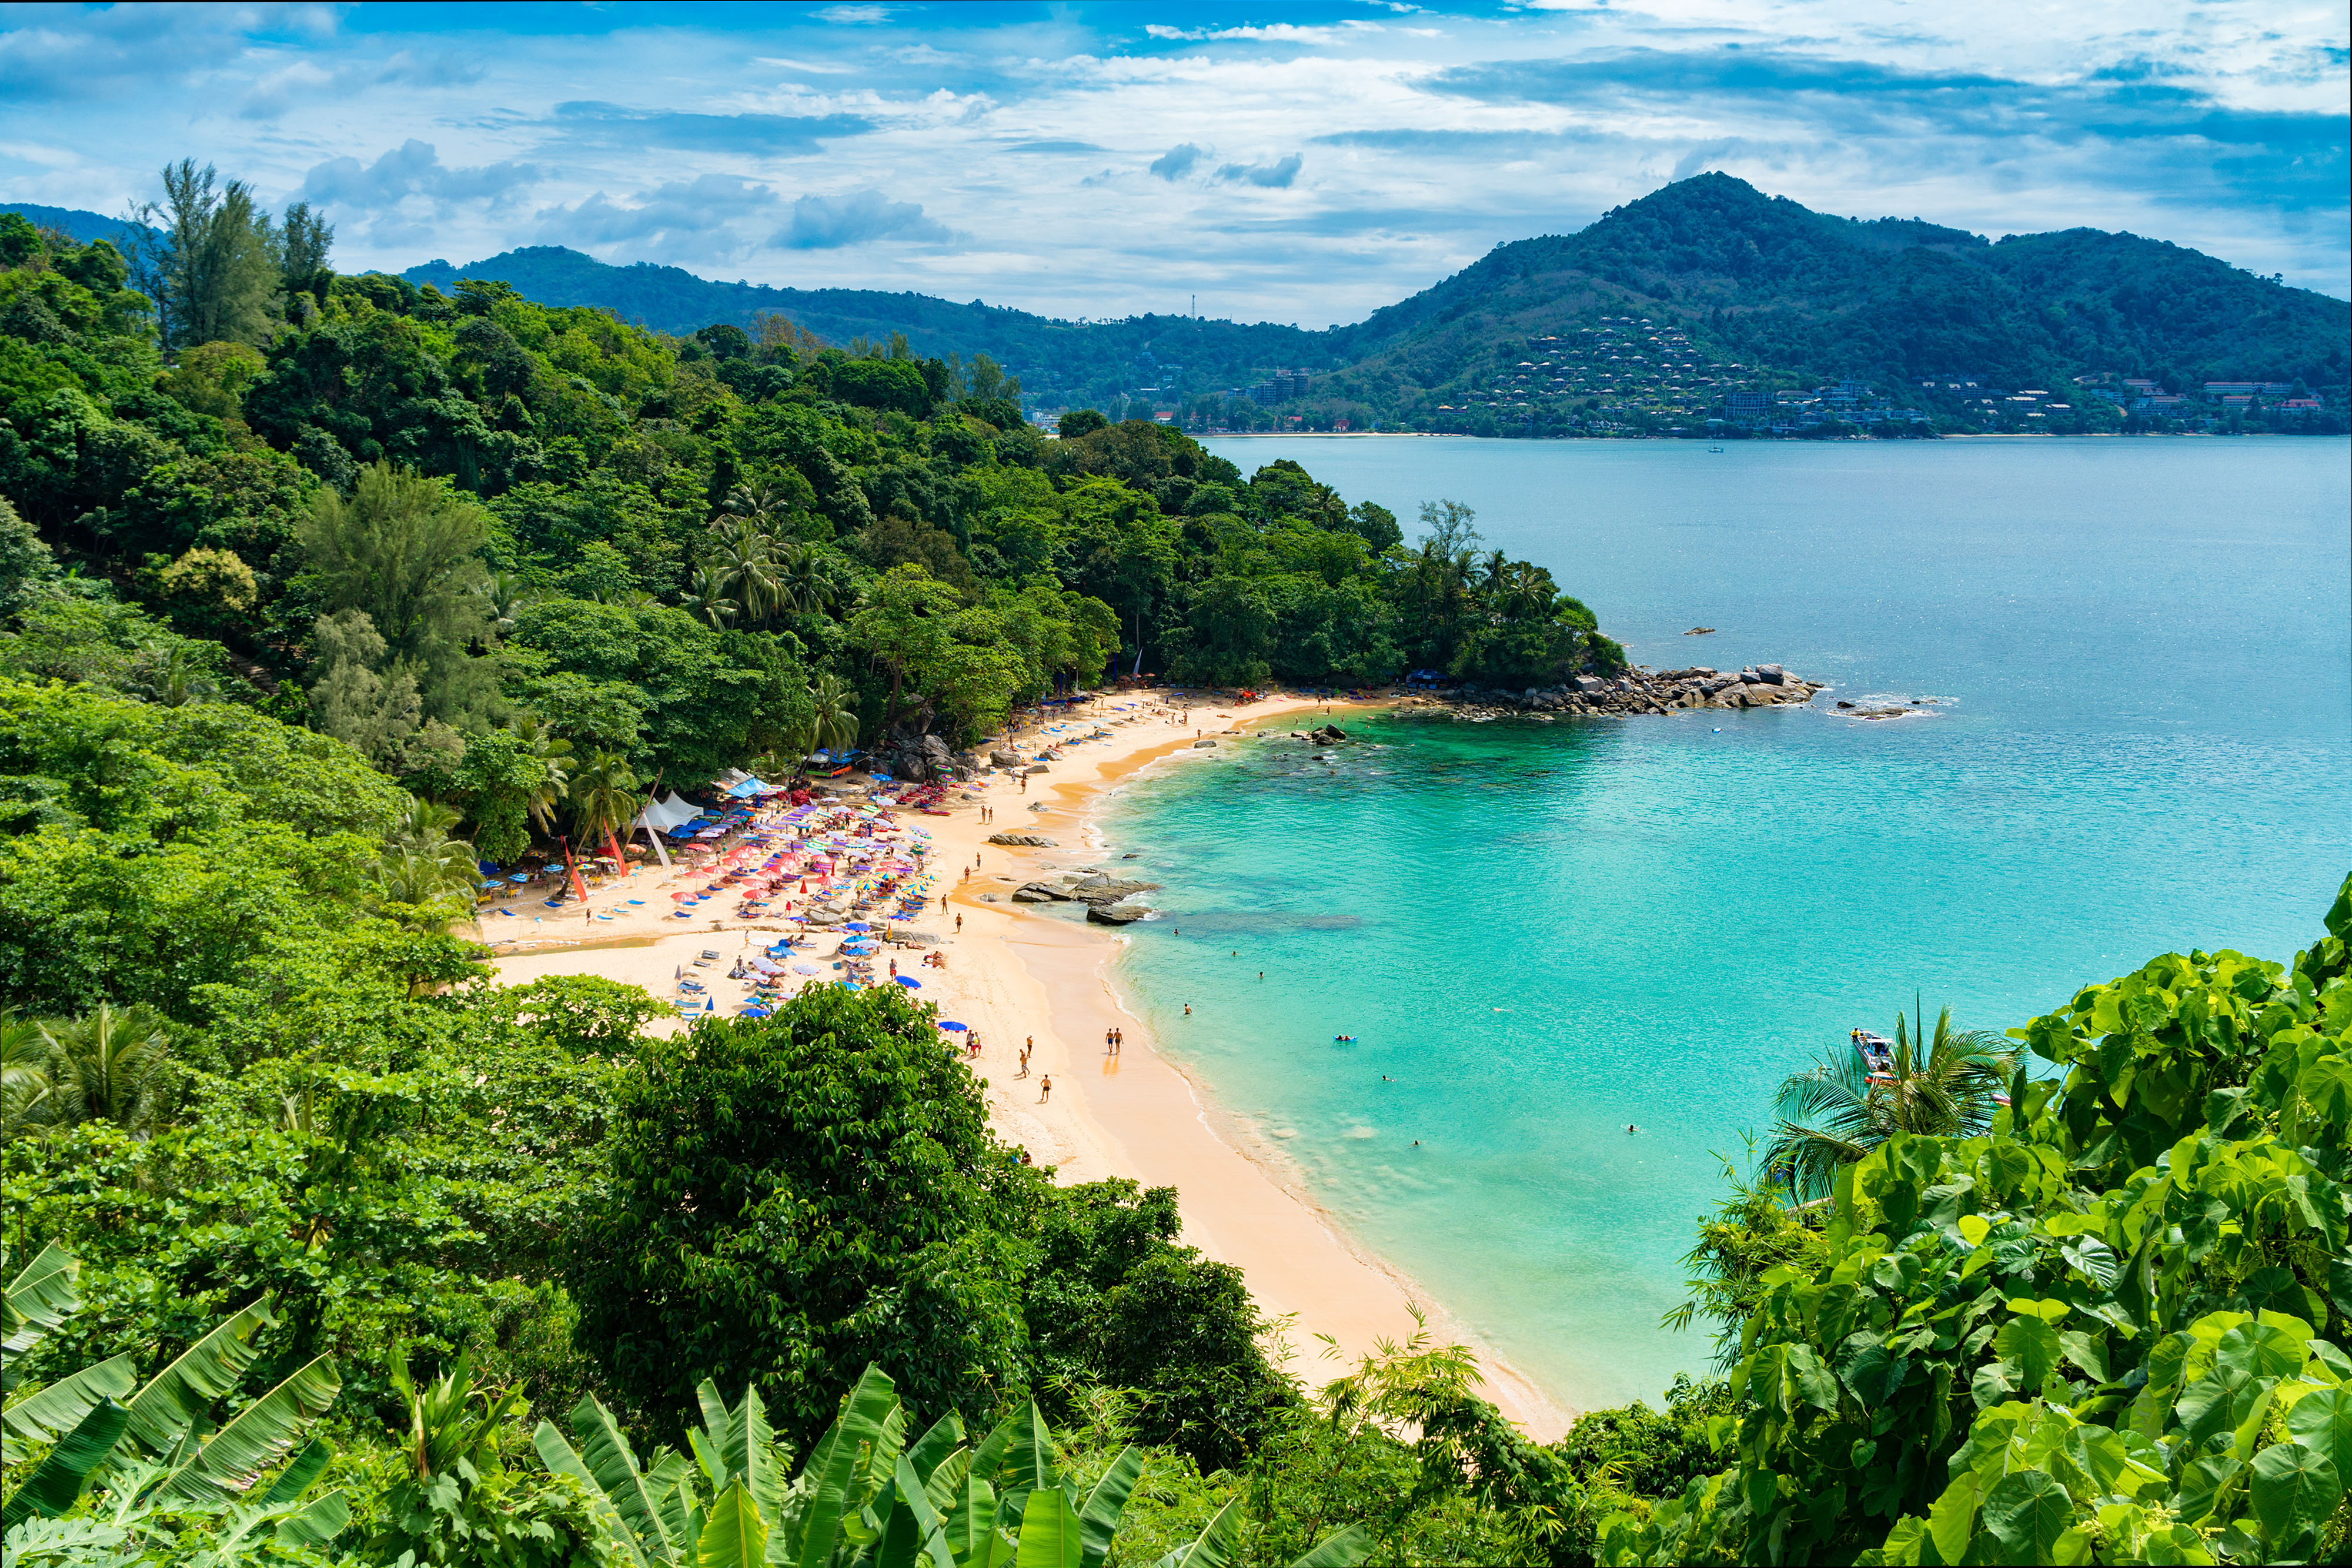
body of water, nature, coast, natural landscape, sea, water, vegetation, sky, beach, tropics, coastal and oceanic landforms, shore, bay, promontory, tourism, water resources, ocean, vacation, caribbean, tree, headland, hill, inlet, cove, mountain, summer, hill station, cloud, national park, mount scenery, landscape, island, lagoon, river, valdivian temperate rain forest, tourist attraction, lake, cape, jungle, bight, forest